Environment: real
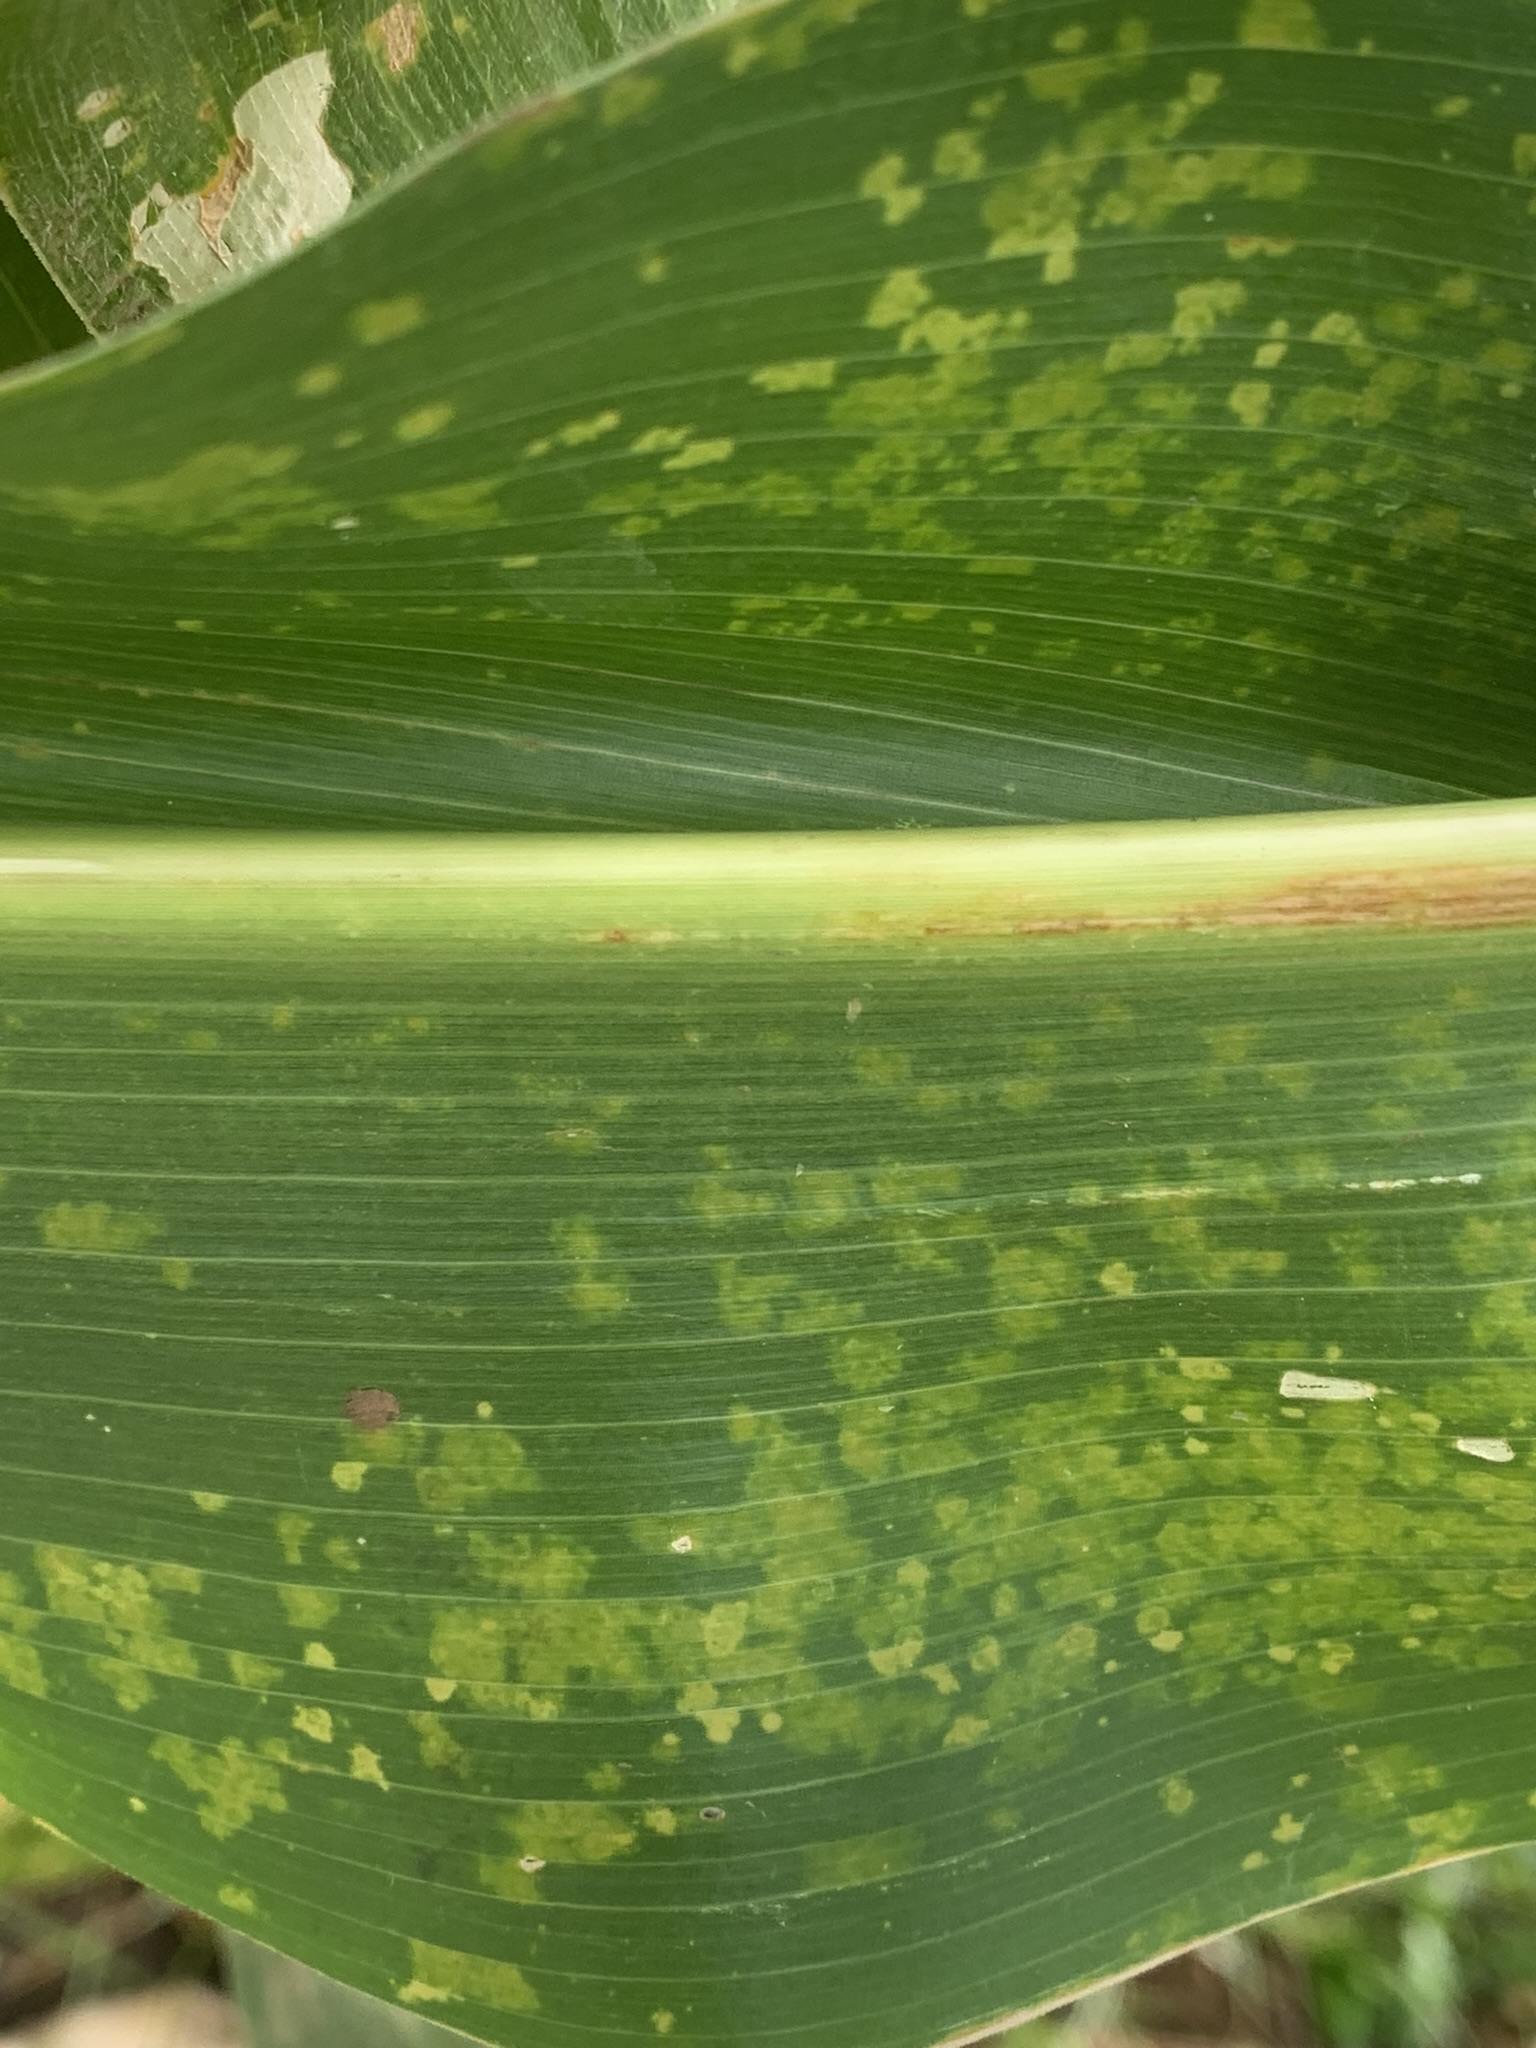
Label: lethal_necrosis